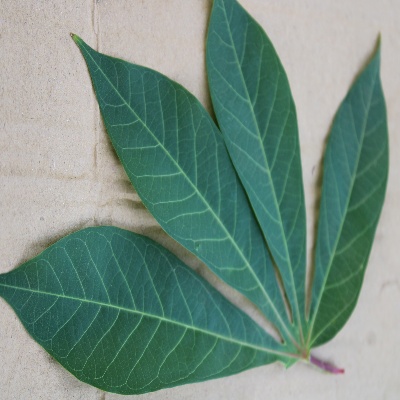
Crop: Cassava
Condition: healthy